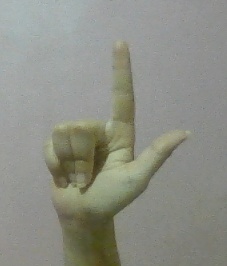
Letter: laam